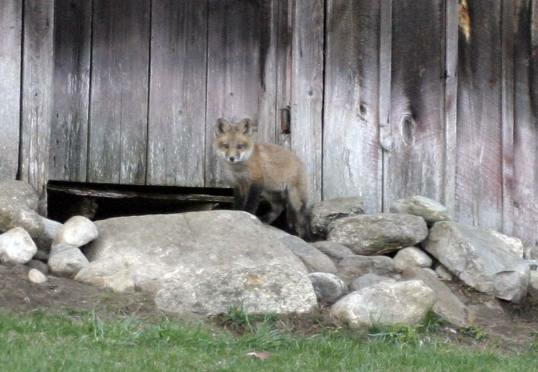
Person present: No